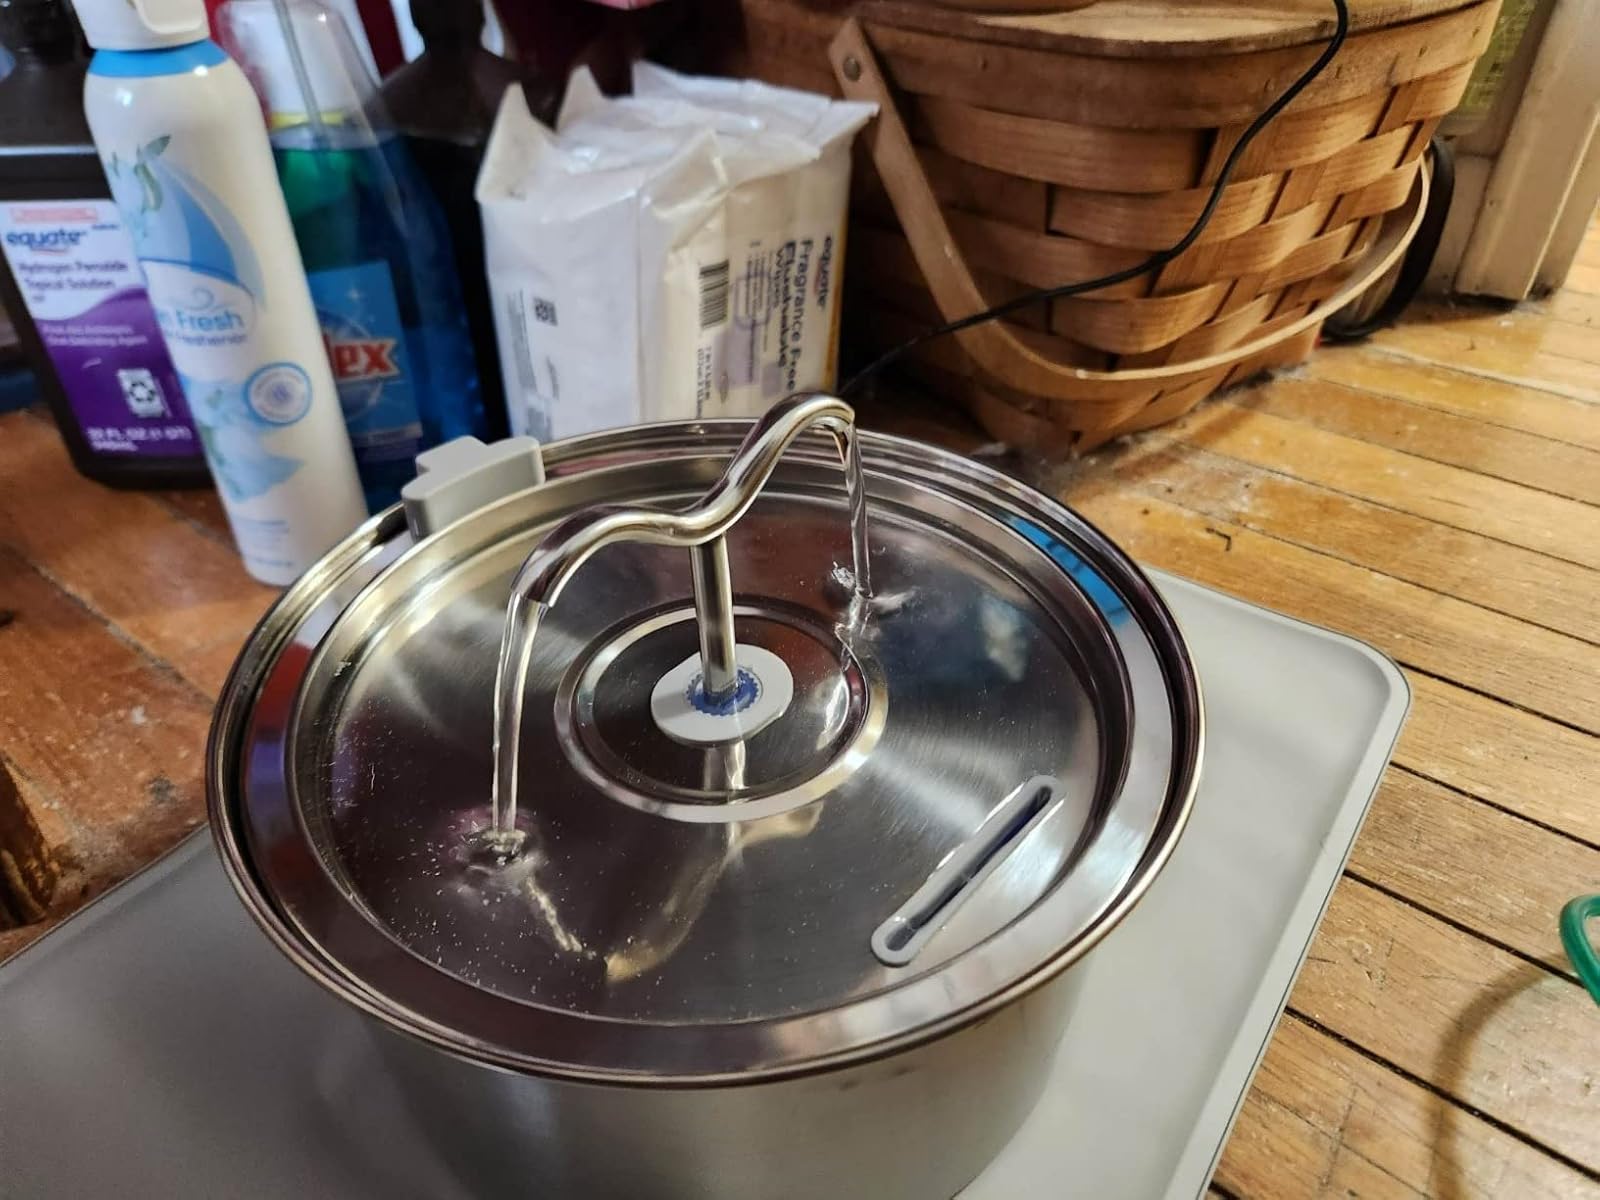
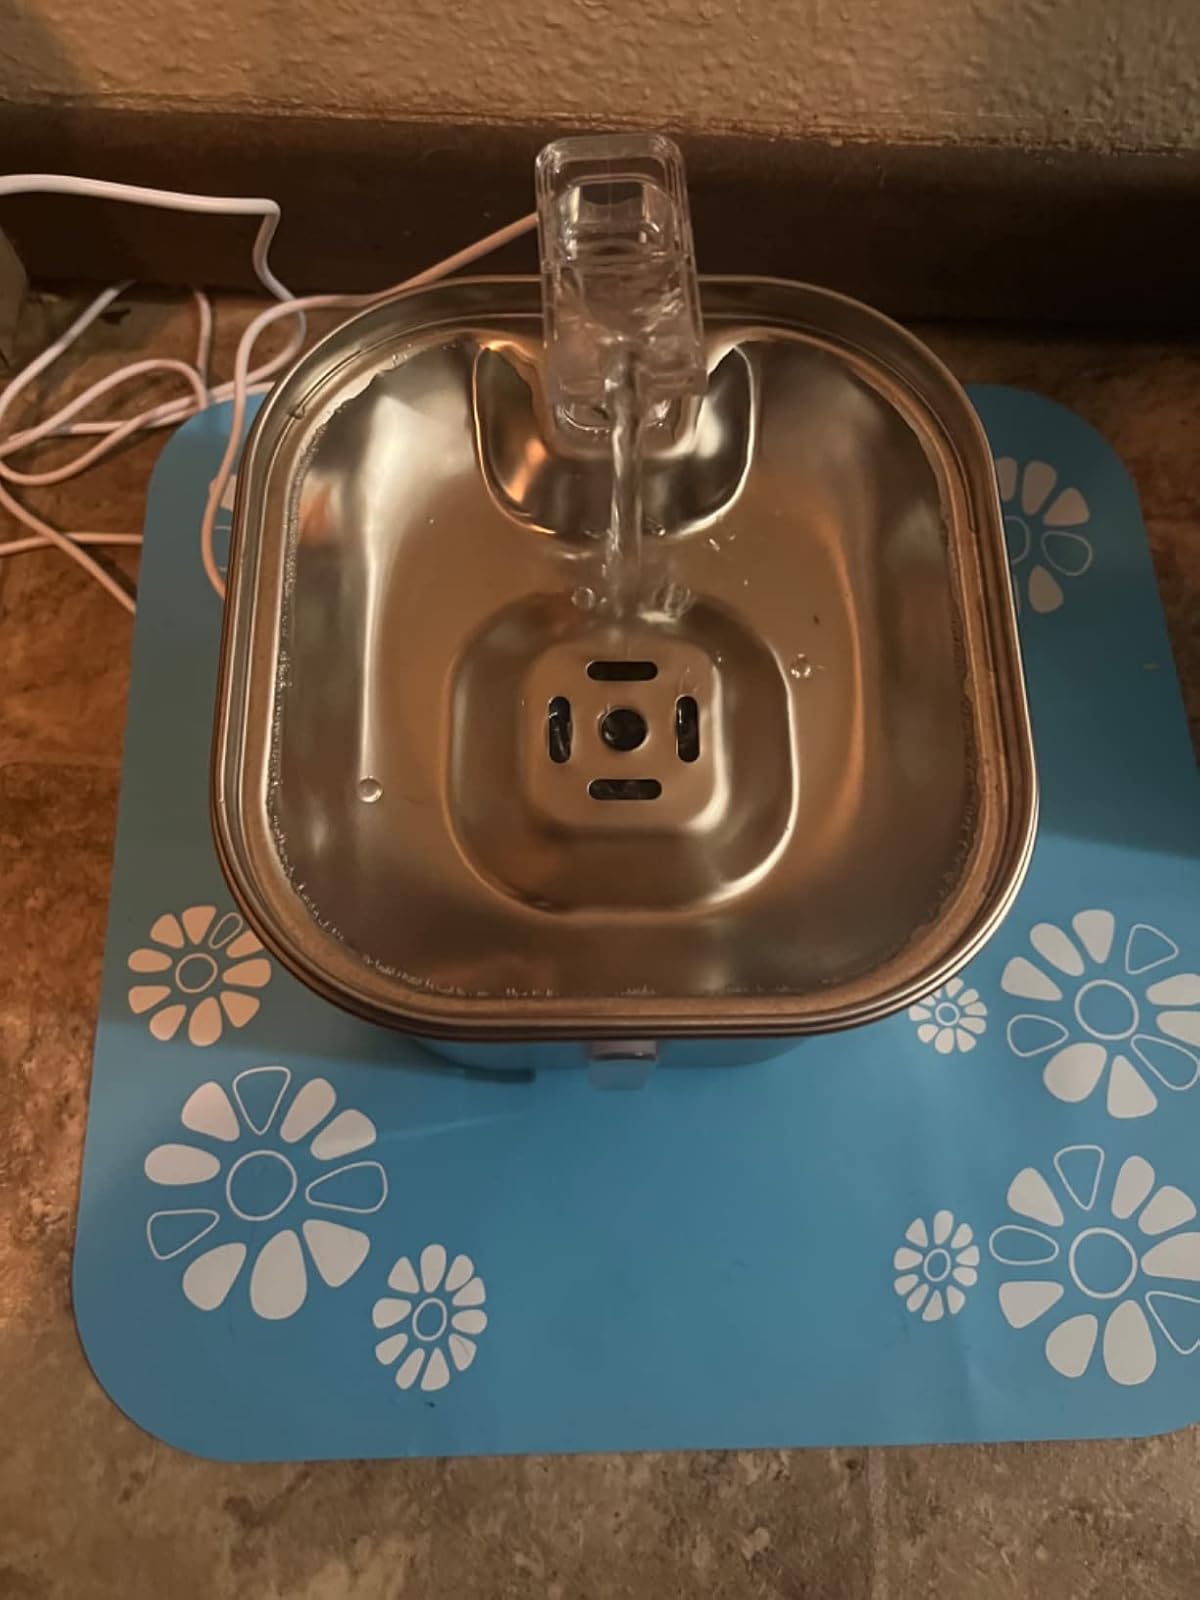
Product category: items_bowl
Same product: no